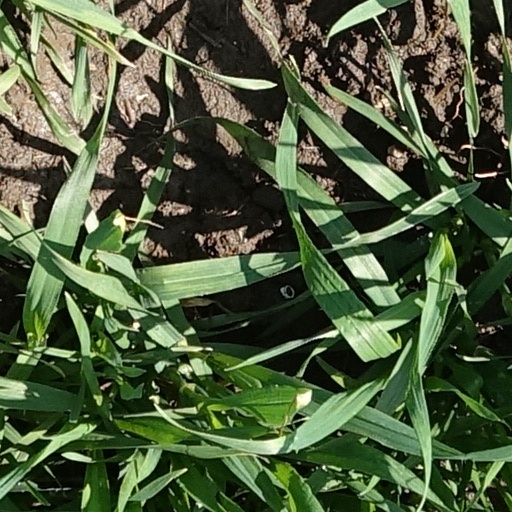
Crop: wheat